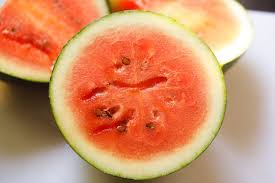
Label: Watermelon